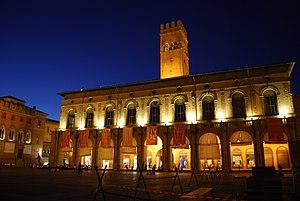
Vue du palazzo del Podesta, à Bologne.